Francesco Ruschi

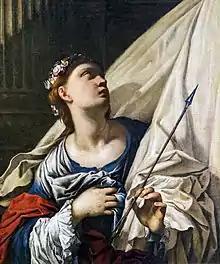
Saint Ursula Gallerie dell'Accademia

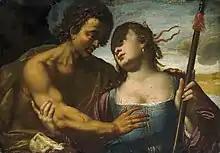
Procris offering Cephalus the dog Laelaps and the spear that never misses the target in exchange for a night of love

Francesco Ruschi was an Italian painter born in Rome around 1610. He studied in Rome under Giuseppe Cesari (Cavalier d'Arpino), Francesco Albani and Pietro da Cortona.